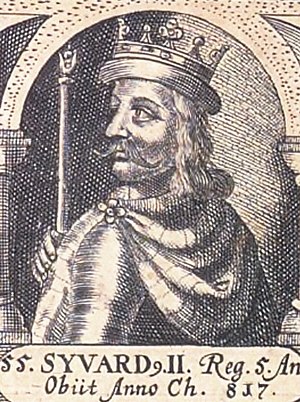
Sigfred (tronprætendent)
1600-tals gengivelse (kobberstik) af Sigfred
Mindre udsnit forestillende den danske konge (eller tronprætendent) Sigfred (Sigurd Ring (II)) fra ""Veræ effigies regum omnium qvi a primo Dan usqe Christianum IV modo regnantem imperii Danici gloria eminuerunt"" udgivet i 1670 af Erico Olai Tormio. Sigfred var kortvarigt i 812 et af to kongsemner, der kæmpede om magten i Danmark. Han faldt i et stort slag og sejrherrerne i slaget stillede med de to næste danske konger, Reginfred og Harald."
Sigfred eller Sigurd var dansk tronprætendent efter Hemmings død i 812. han var brorsøn af Godfred, fætter til Horik 1. og muligvis bror til Hemming og hans brødre Angantyr og Hankwin.